Stedelijk Museum Amsterdam

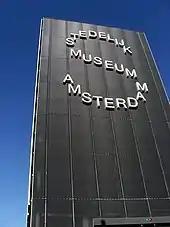
The museum logo on the building exterior in 2013

In 1963, Wim Crouwel and his design company, Total Design, began working for the Stedelijk Museum under the new director Eduard de Wilde. Crouwel designed catalogues, invitations, posters, and brochures using a consistent grid. He wanted to standardize the typography using the Univers typeface since it has the same x height on every weight. This grid-like layout became known as the SM-design style.